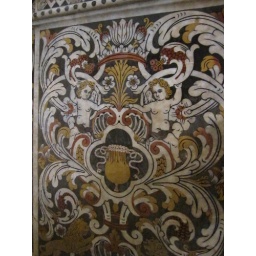
Church in Sao Roque. Inlaid stone walls and pillars. My eyes popping out of my head over these.